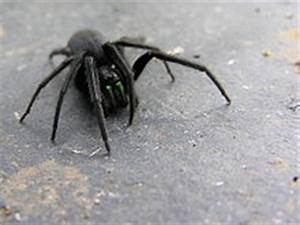
Label: ragno